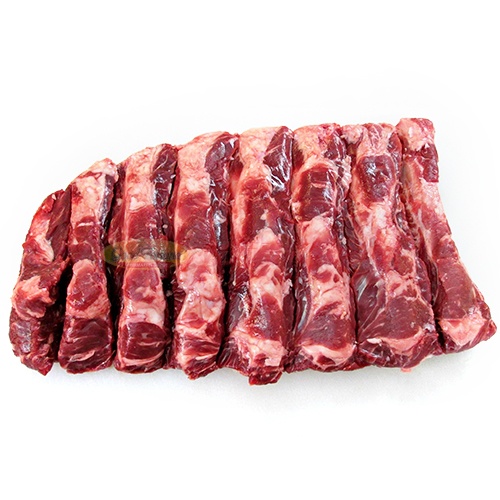
牛排骨一袋  4.8-5.2LB
產品規格: 繁體中文: 牛 排骨
Brand: 好運來超級市場 -MA店
Category: Food, Beverages & Tobacco > Food Items > Meat, Seafood & Eggs > Meat > Fresh & Frozen Meats > Beef